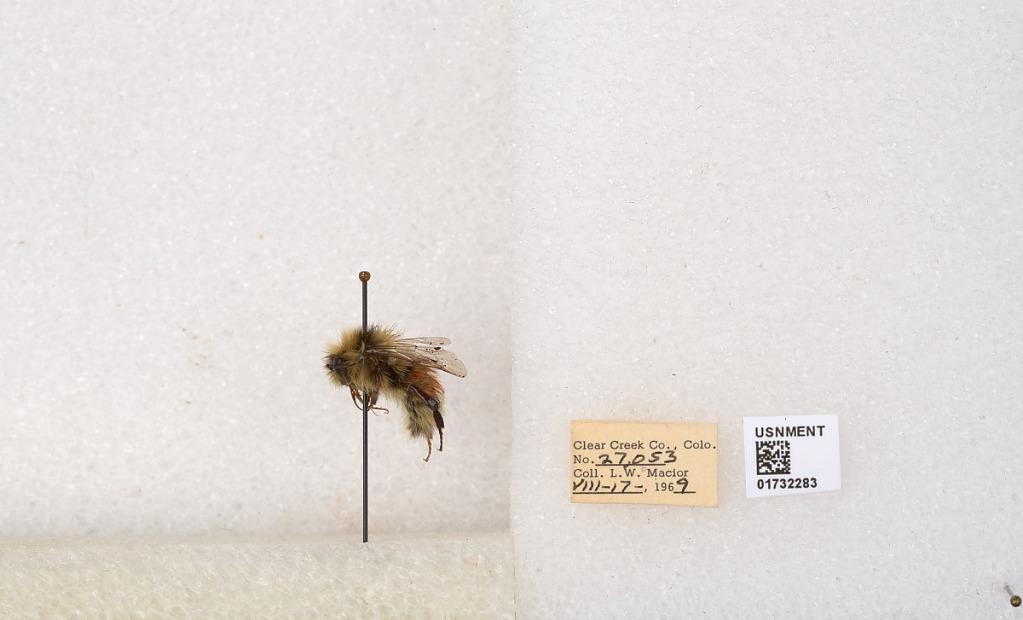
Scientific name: Bombus (Pyrobombus) sylvicola Kirby
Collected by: L. Macior
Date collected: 1969-8-17
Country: United States
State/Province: Colorado
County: Clear Creek
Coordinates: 39.7006, -105.694